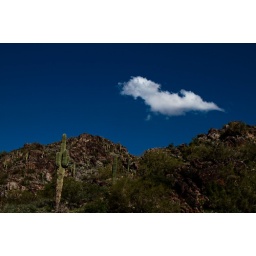
A lonely little cloud floats over the mountain with a few saguaro cacti reaching up.